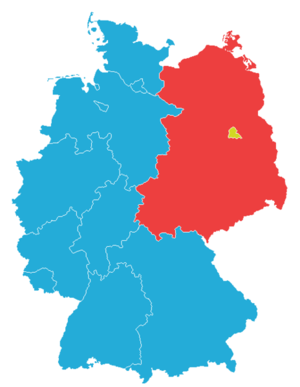
La présidence de George H. W. Bush débuta le 20 janvier 1989, date de l'investiture de George H. W. Bush en tant que 41ᵉ président des États-Unis, et prit fin le 20 janvier 1993. Membre du Parti républicain et vice-président des États-Unis de 1981 à 1989 sous la présidence de Ronald Reagan, Bush entra en fonction après sa victoire face à son adversaire démocrate Michael Dukakis lors de l'élection présidentielle de 1988. Il fut lui-même battu quatre ans plus tard à l'élection de 1992 par le démocrate Bill Clinton, qui lui succéda à la Maison-Blanche.
L'article des relations franco-allemandes concerne l'ensemble des relations bilatérales entre la France et l'Allemagne.